Madame Sans-Gêne (1925 film)

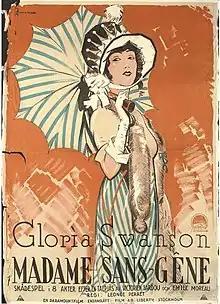
1925 Swedish theatrical poster

Madame Sans-Gêne ("Madame Careless") is a 1925 American silent romantic costume comedy-drama film directed by Léonce Perret and starring Gloria Swanson. Based on the 1893 play of the same name by Victorien Sardou and Émile Moreau, the film was released by Paramount Pictures. The screenplay was by Forrest Halsey and Leonce Perret directed.